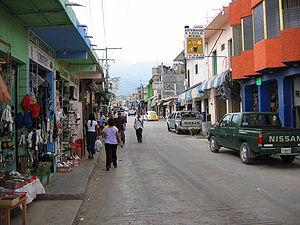
Ocosingo est une ville du Mexique, située dans l'état de Chiapas. Elle se trouve sur la route qui relie la ville de Palenque à celle de San Cristóbal de Las Casas.